IBM mainframe

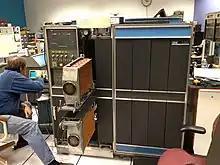
IBM 1401 undergoing restoration at the Computer History Museum

Prior to System/360, IBM also sold computers smaller in scale that were not considered mainframes, though they were still bulky and expensive by modern standards. These included: